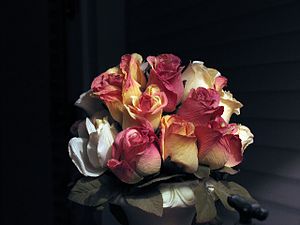
Kunstige blomster
Buket af kunstige blomster
Kunstige blomster er efterligninger af naturlige blomster, der anvendes som dekoration.